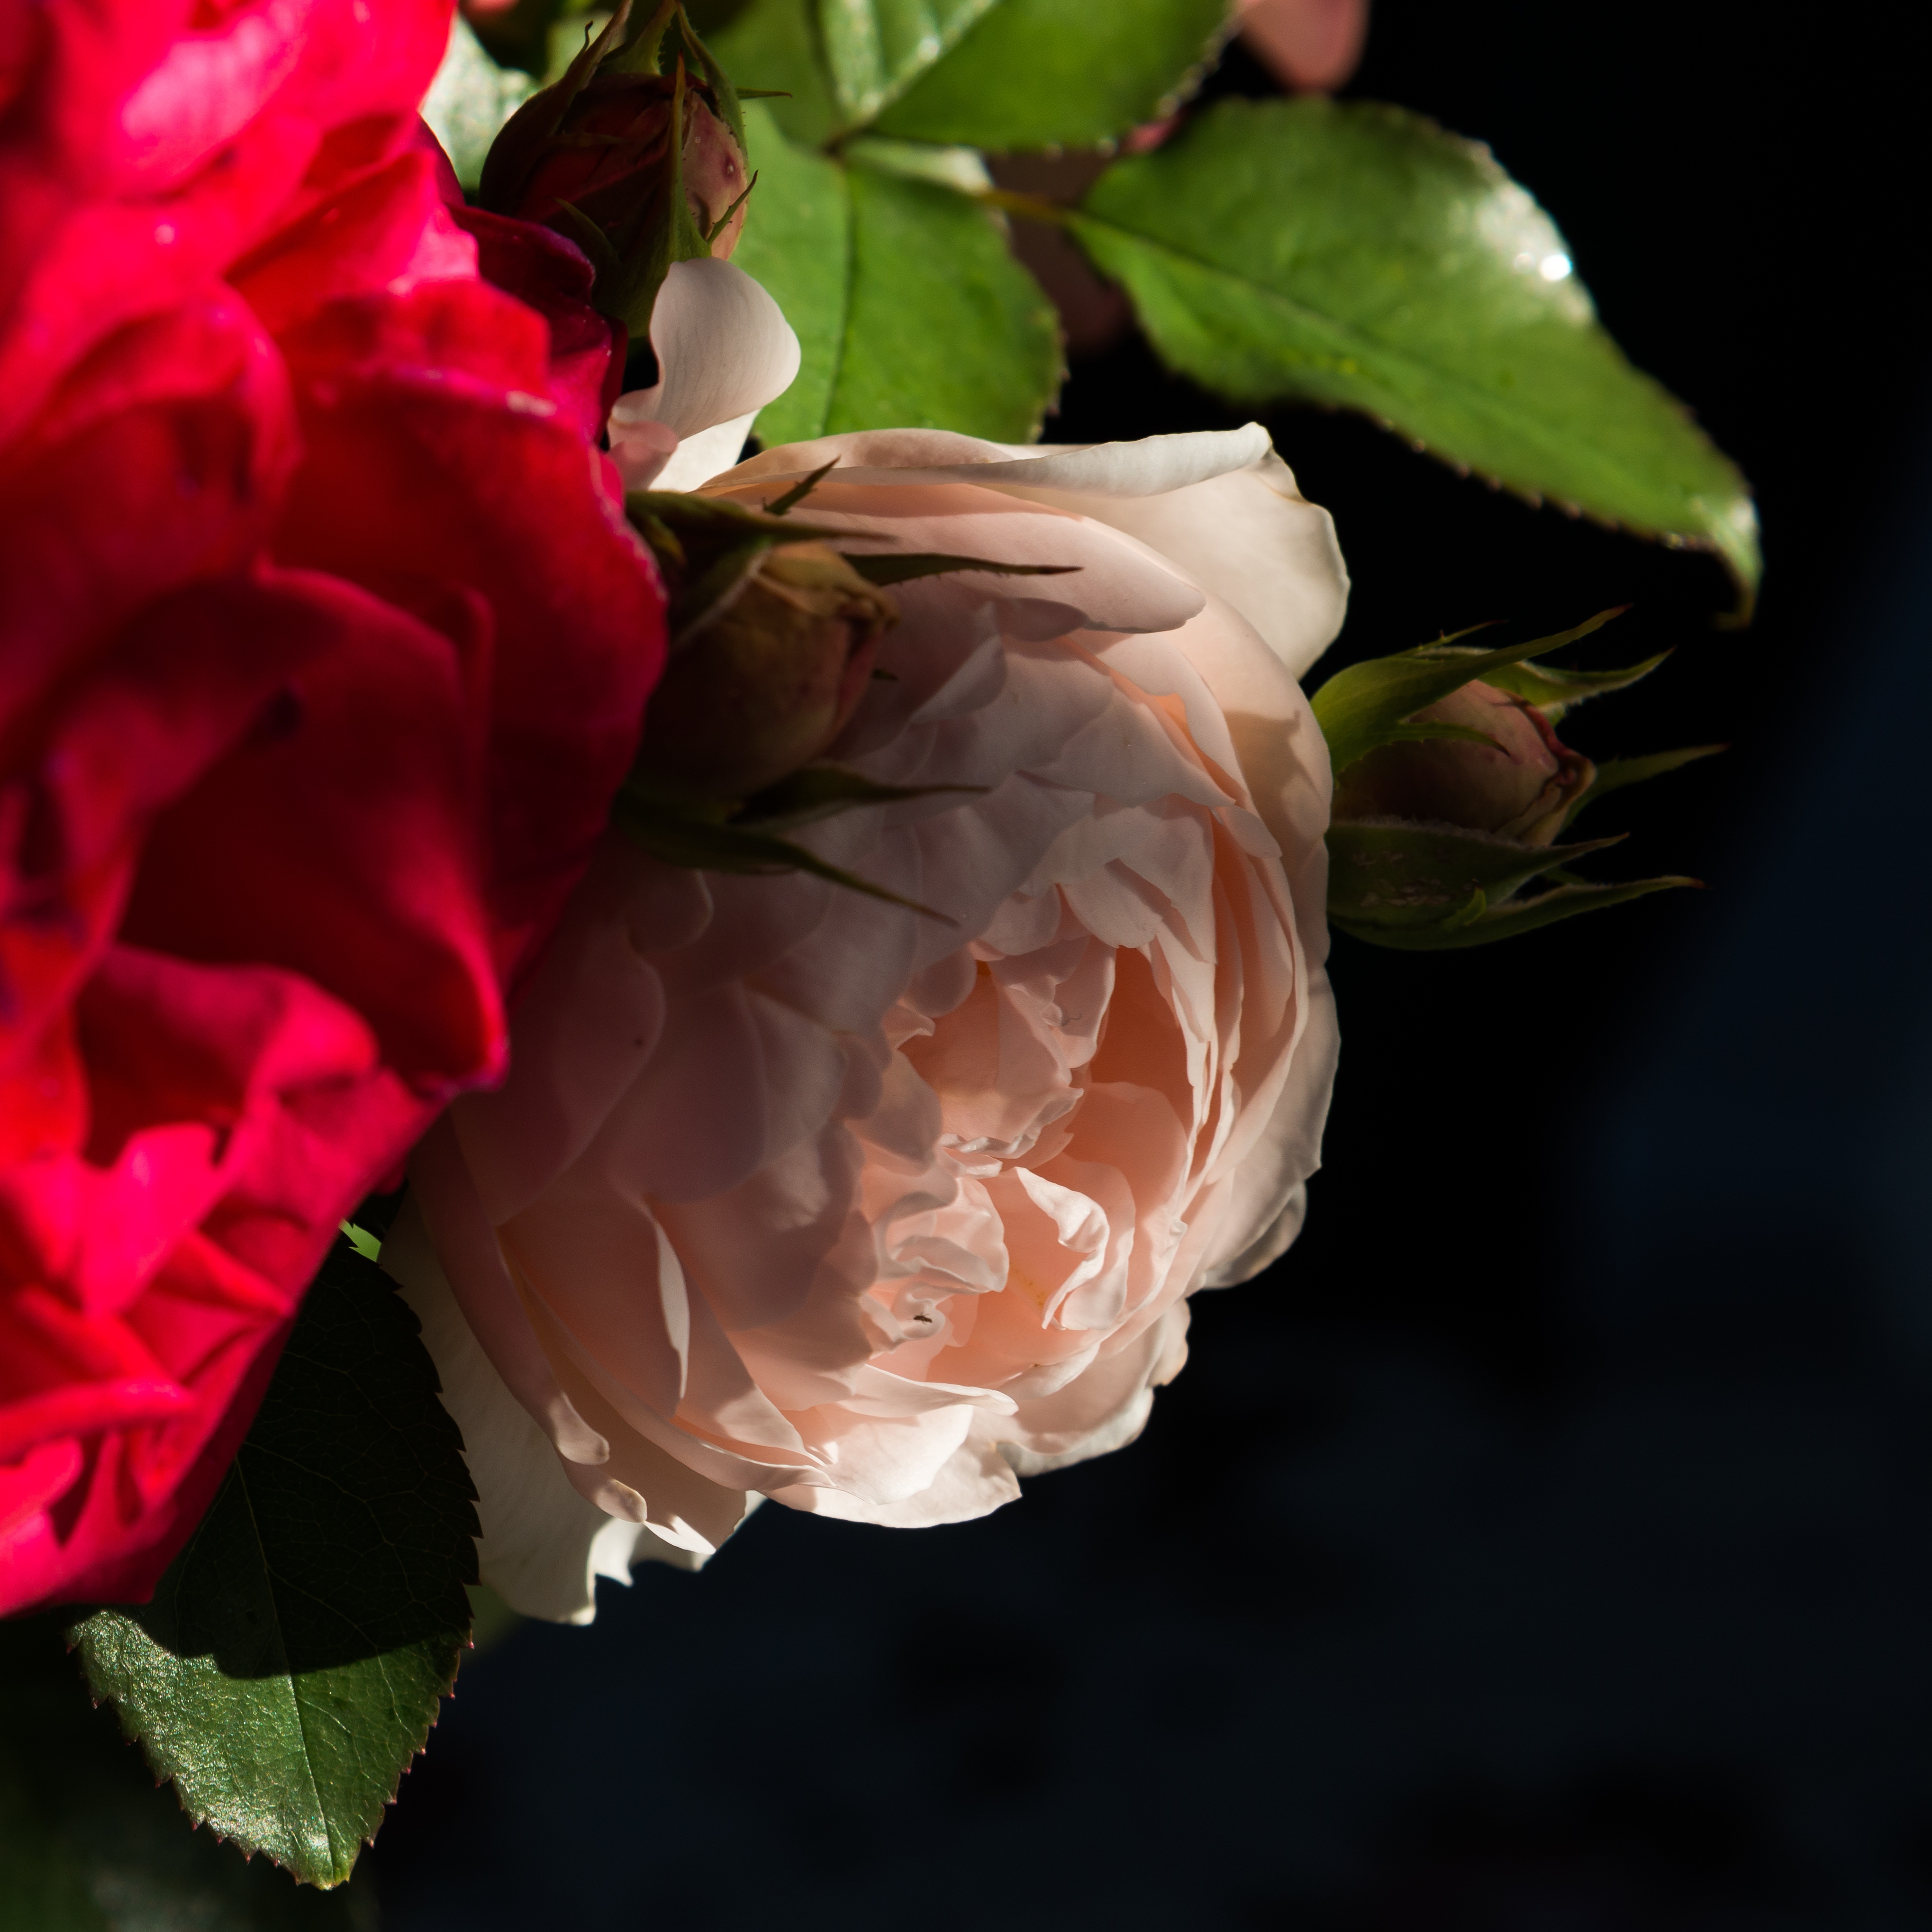
nature, blossom, plant, leaf, flower, petal, bouquet, gift, rose, red, pink, flora, red rose, flowers, close up, roses, bright, composition, beautiful, bud, bouquet of roses, floristry, peony, floribunda, macro photography, flowering plant, beautiful flowers, garden roses, rose family, red roses, land plant